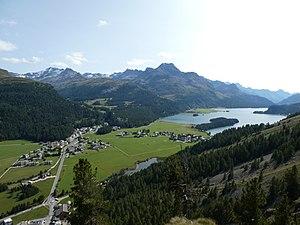
Le musée Nietzsche de Sils-Maria est une maison-musée de Sils-Maria dans le canton des Grisons des Alpes suisses en Suisse, où le philosophe allemand Friedrich Nietzsche a séjourné durant les sept derniers étés lucides de sa vie, en 1881, et de 1883 à 1888 avant de sombrer dans la démence jusqu’à la fin de sa vie.
Sils im Engadin/Segl est une commune suisse du canton des Grisons située dans la région de Maloja.